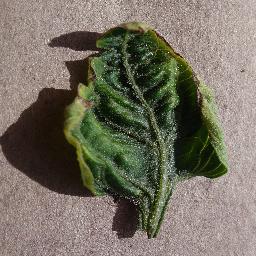
Label: Tomato___Tomato_Yellow_Leaf_Curl_Virus